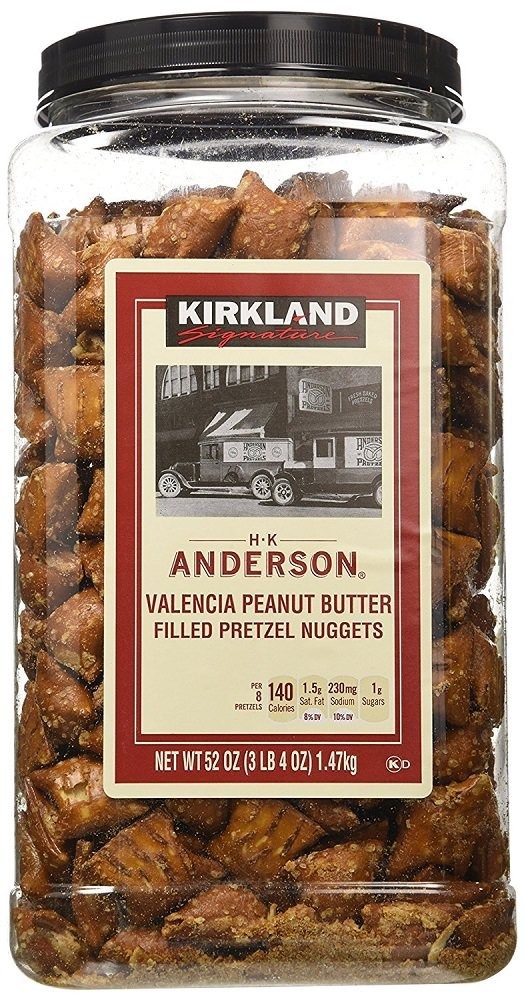
Item Name: Kirkland Signature Peanut Butter Pretzel
Bullet Point 1: Pretzel
Bullet Point 2: Zero cholesterol
Product Description: Zero cholesterol, pretzel. Pretzel.
Value: 208.0
Unit: Fl Oz

Price: 34.68